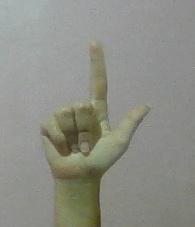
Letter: laam